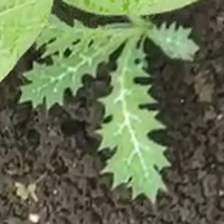
Weed species: Bilayat_(Mexicana_Argemone)